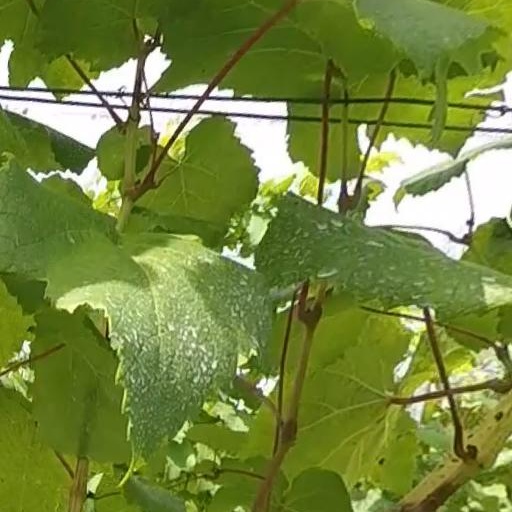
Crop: grape